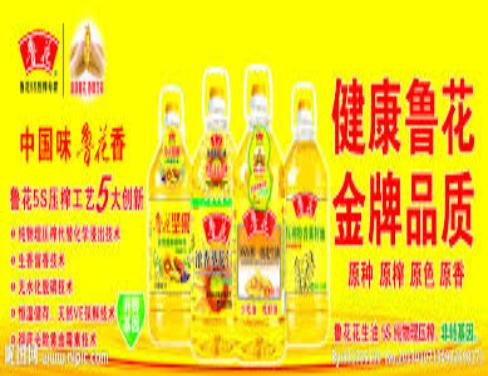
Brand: luhua
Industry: Food